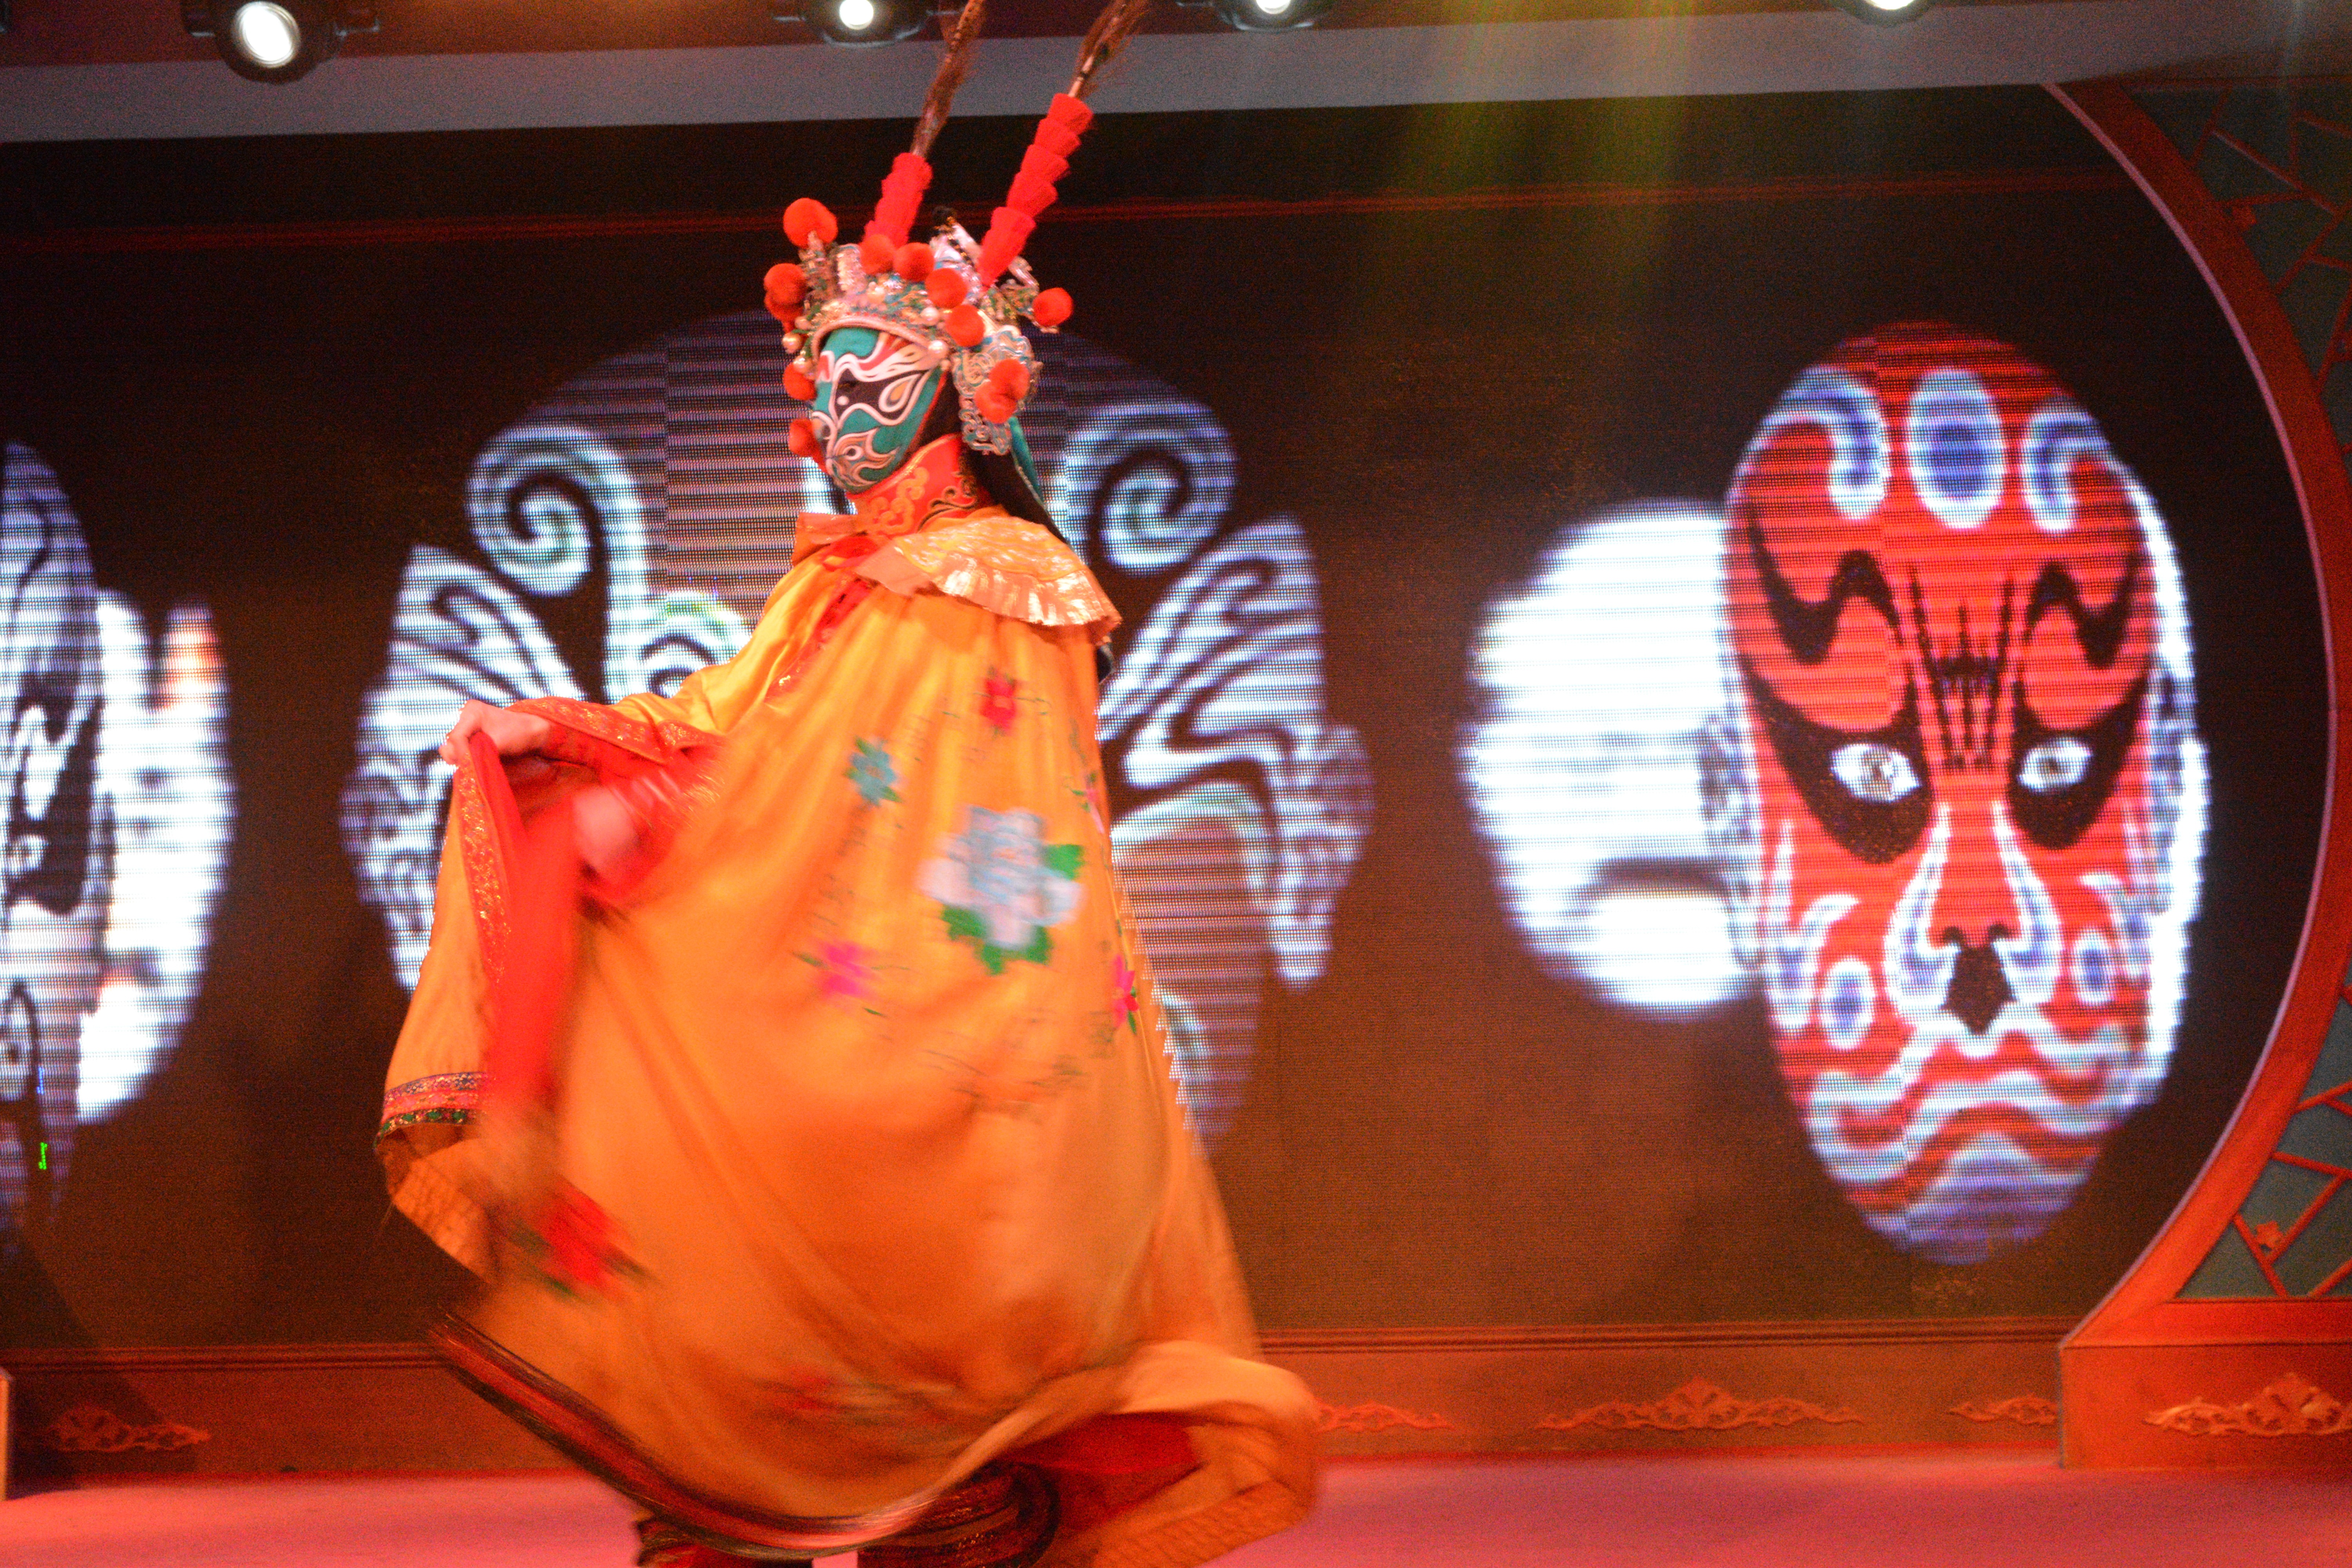
art, performance, circus, performing arts, chinese new year